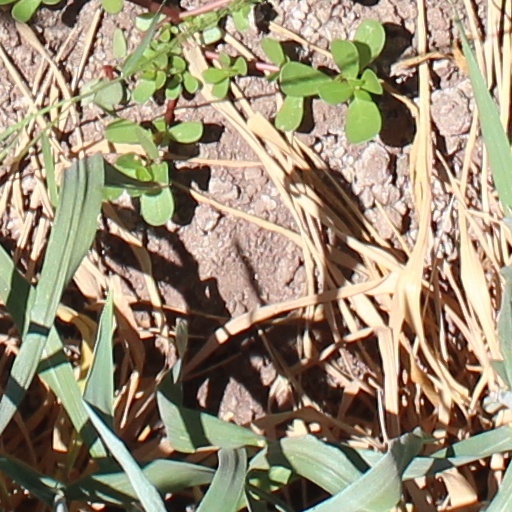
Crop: wheat